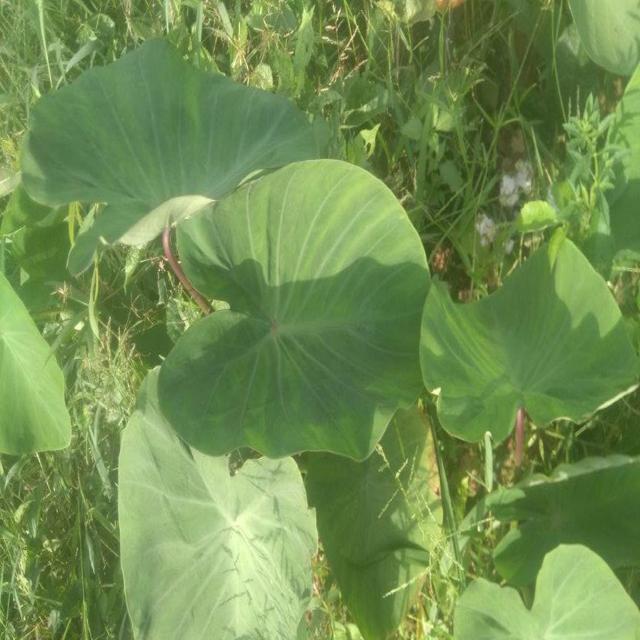
Label: Healthy